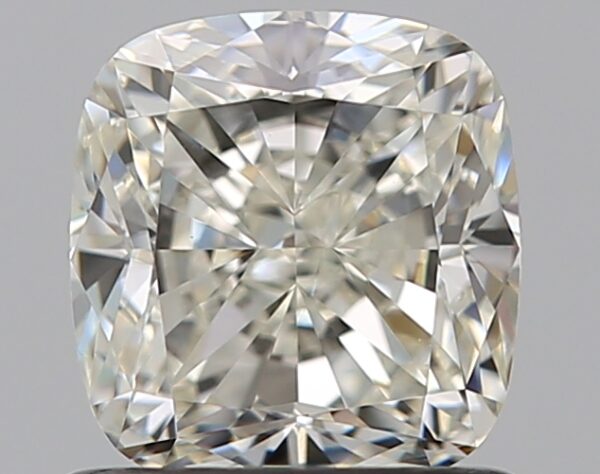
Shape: cushion
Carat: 1.01
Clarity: VVS2
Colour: J
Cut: EX
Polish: EX
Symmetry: EX
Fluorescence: N
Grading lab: GIA
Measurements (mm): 5.7 x 5.37 x 3.74